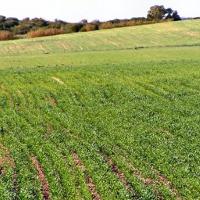
Weather: cloudy or overcast